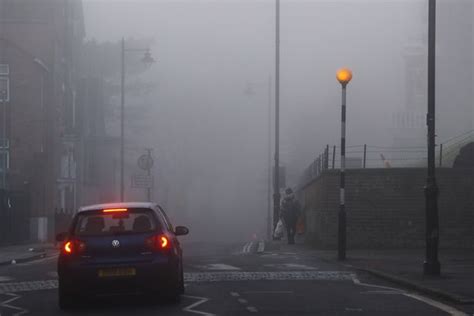
Weather: foggy or hazy